George Leo Haydock

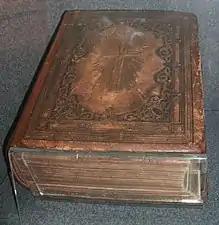
The Kennedy Inaugural Haydock Bible in the Kennedy Memorial Museum, Boston

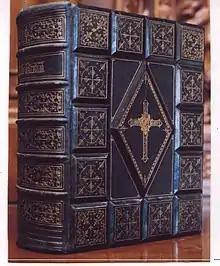
Early American Haydock Quarto Bible

Immediately upon his reinstatement in 1839, Haydock was given a new assignment at Penrith, Cumbria (then known as Cumberland), another poor mission with discouraging prospects. An appeal for donations in The Catholic Directory for that year states "….the congregation is so extremely poor, that unless a generous Catholic public assist with their charitable contributions, the establishment of a mission on a suitable footing, will be impossible…." The appeal goes on to describe the building used as a chapel as being "…..too small for the congregation – extremely damp, and in every way most inconvenient. The entrance to it is through the [Protestant] churchyard; and the poor Catholics are taunted as they go to mass, with the poverty of their place of worship." Although this was hardly a desirable assignment for a senior pastor with Haydock's experience and abilities, he nonetheless threw himself into the task with his usual zeal. He began maintaining detailed baptismal records, providing fascinating insights into the social conditions of the time and the hardships facing his flock. "Laborer" is shown as the most common occupation, while "beggars," "trampers," and one "pauper" are also represented. In a letter dated 1848, Haydock states, "I have baptized above 100[.] But many of them trampers are gone." The second most common position was that of navy navvy or "navigator," referring to railroad workers. Irish immigration, especially resulting from the catastrophic Great Famine beginning in 1845, brought a large influx of these to the Penrith area, which was enjoying a wave of railroad construction. An incident of particular note occurred during Haydock's pastorate. Irish navvies were often willing to accept wages less than their native-born counterparts. The obvious potential for hostility came to a head in February 1846, when conflicts between gangs of Irish and English navvies required intervention by local authorities. At one point, Haydock is credited with dissuading an Irish gang from a planned attack against these authorities, apparently using influence earned from his pastoral work. "The presence and exhortations of that aged and amiable man were irresistible, and tranquility was restored." The baptismal records further show Haydock made a careful distinction among parents that were "married", "perhaps married", "Prot[estant] married", and one "cohabiting 4 years and wishing to be married". Separately classified also were marriages performed at Gretna Green, a town just across the Scottish border famous for "runaway marriages". The problem of infant mortality is sadly chronicled, with several baptisms recorded on infants "in articulo mortis", (in danger of death), one who died within a half-hour, and another who died the next day, and "the mother soon after".